Protein

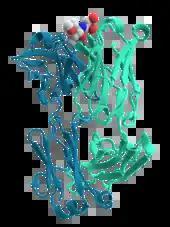
Ribbon diagram of a mouse antibody against cholera that binds a carbohydrate antigen

Proteins can be informally divided into three main classes, which correlate with typical tertiary structures: globular proteins, fibrous proteins, and membrane proteins. Almost all globular proteins are soluble and many are enzymes. Fibrous proteins are often structural, such as collagen, the major component of connective tissue, or keratin, the protein component of hair and nails. Membrane proteins often serve as receptors or provide channels for polar or charged molecules to pass through the cell membrane.